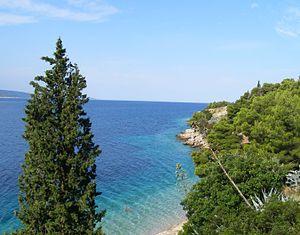
La Croatie compte 698 îles, 389 îlots et 78 récifs ce qui fait de l'archipel croate le plus important de la mer Adriatique et le second plus important de la mer Méditerranée. Les îles de Croatie totalisent 4 058 km de côte. A ce titre, la Croatie fait partie de la Fédération des petites îles européennes depuis 2014.